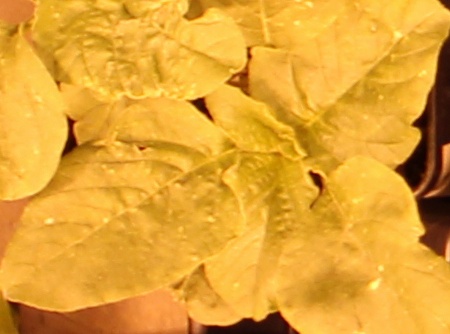
Label: Redroot Pigweed